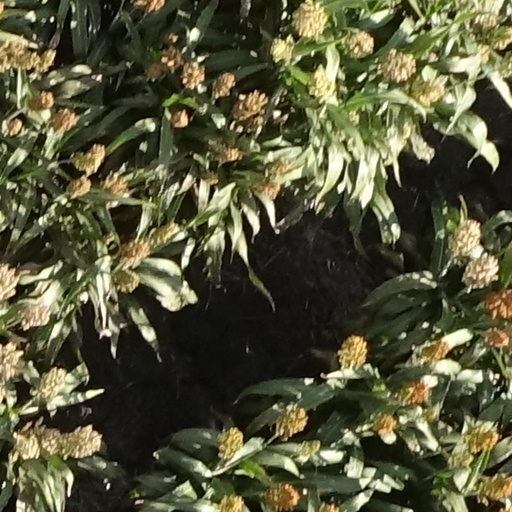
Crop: sorghum